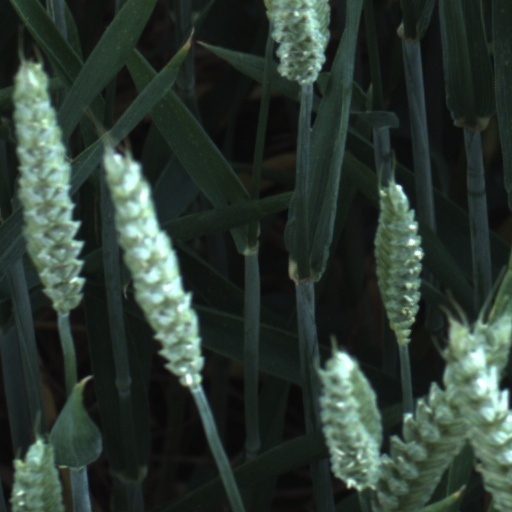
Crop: wheat